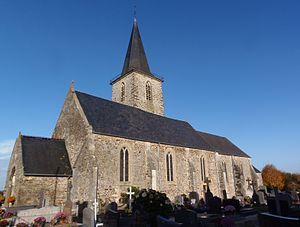
Saint-Martin-de-Bonfossé (Normandie, France). L'église Saint-Martin.
L'église Saint-Martin est une église catholique située à Saint-Martin-de-Bonfossé, en France.
Saint-Martin-de-Bonfossé est une commune française, située dans le département de la Manche en région Normandie, peuplée de 529 habitants.